IBM Power Systems

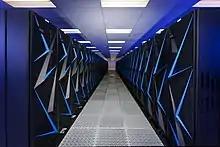
2018 Sierra supercomputer, based on Power System nodes

In April 2008, IBM officially merged the two lines of servers and workstations under the same name, Power, and later Power Systems, with identical hardware and a choice of operating systems, software, and service contracts, based formerly on a POWER6 architecture. The PowerPC line was discontinued.